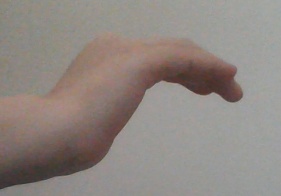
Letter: haa